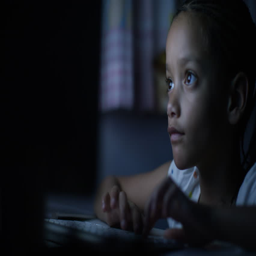
4k young child typing on a keyboard in the dark at night , in slow motion